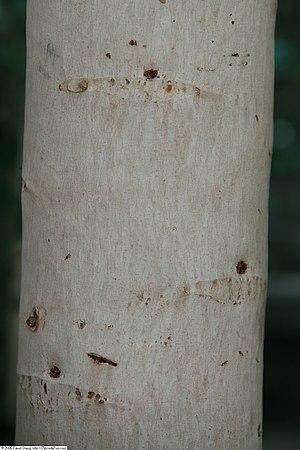
Khaya senegalensis est une espèce d'arbres de la famille des Meliaceae, qui est également appelée « acajou du Sénégal » ou « caïlcédrat ».